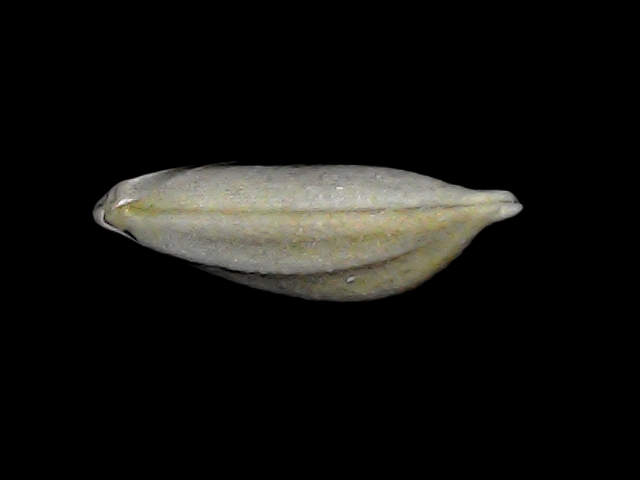
Rice variety: Bd34